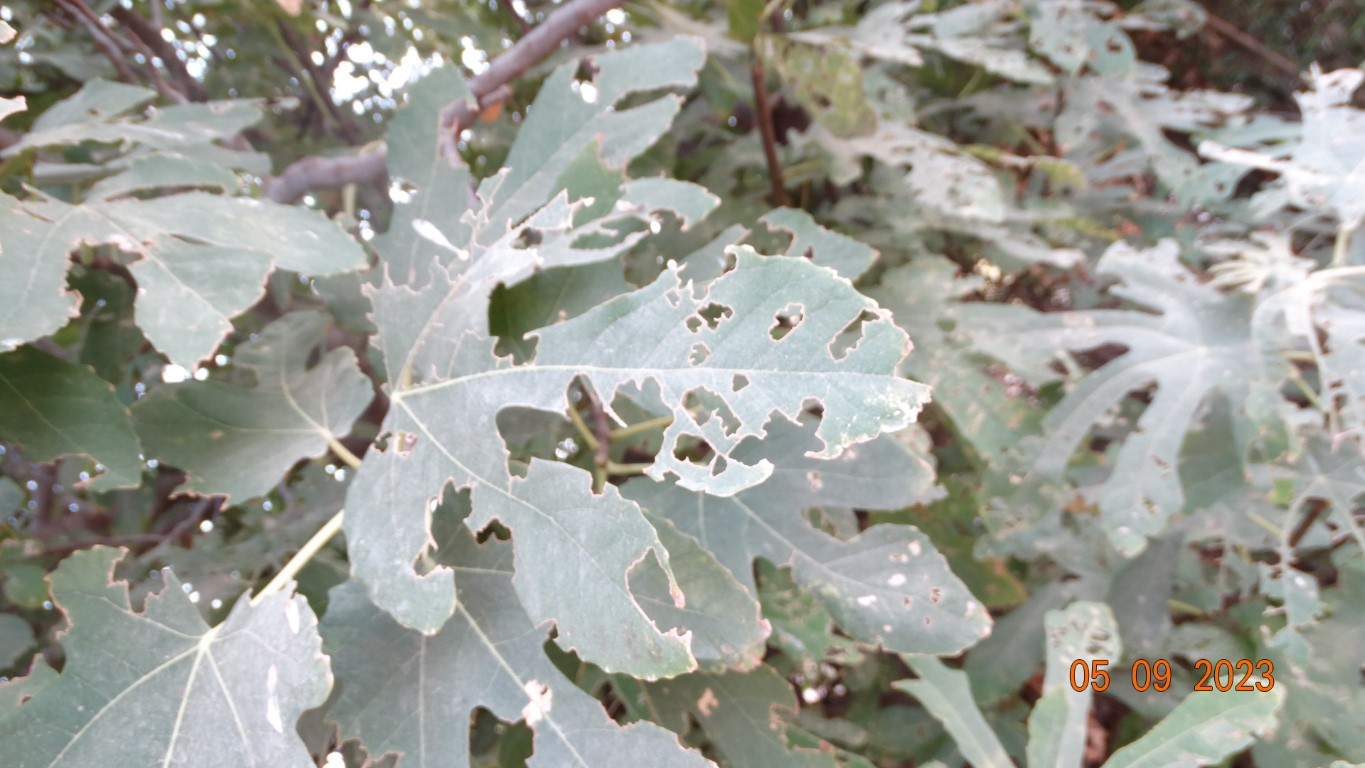
Label: infected